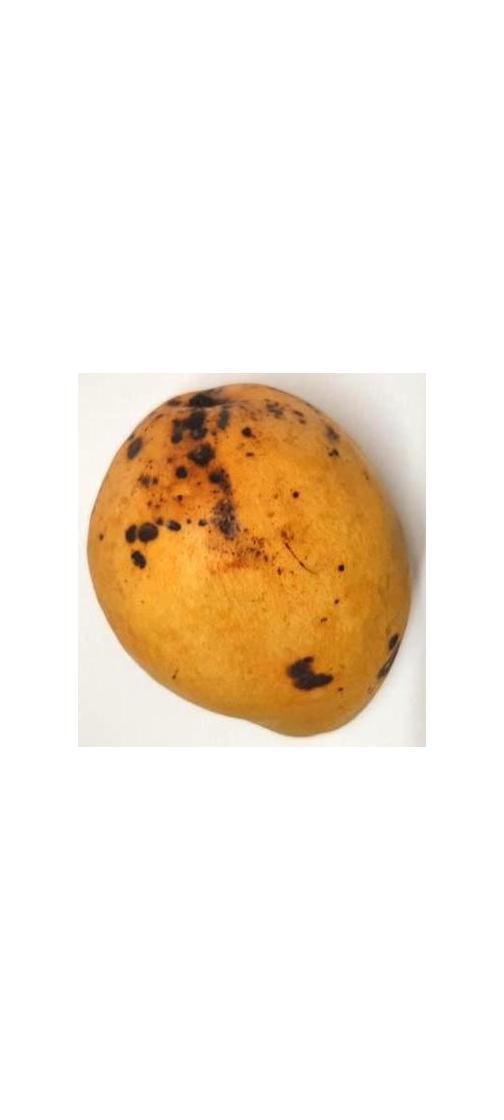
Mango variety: Bari-11